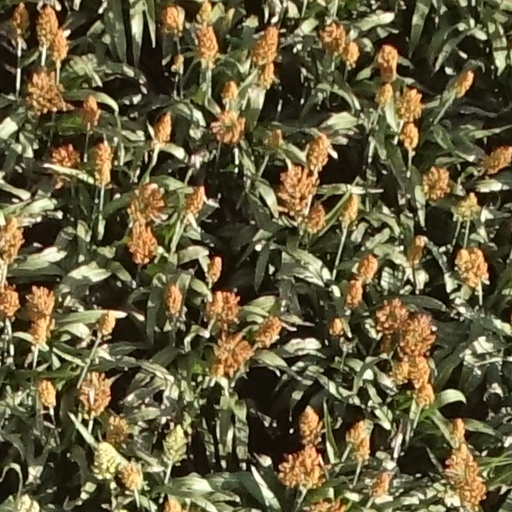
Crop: sorghum